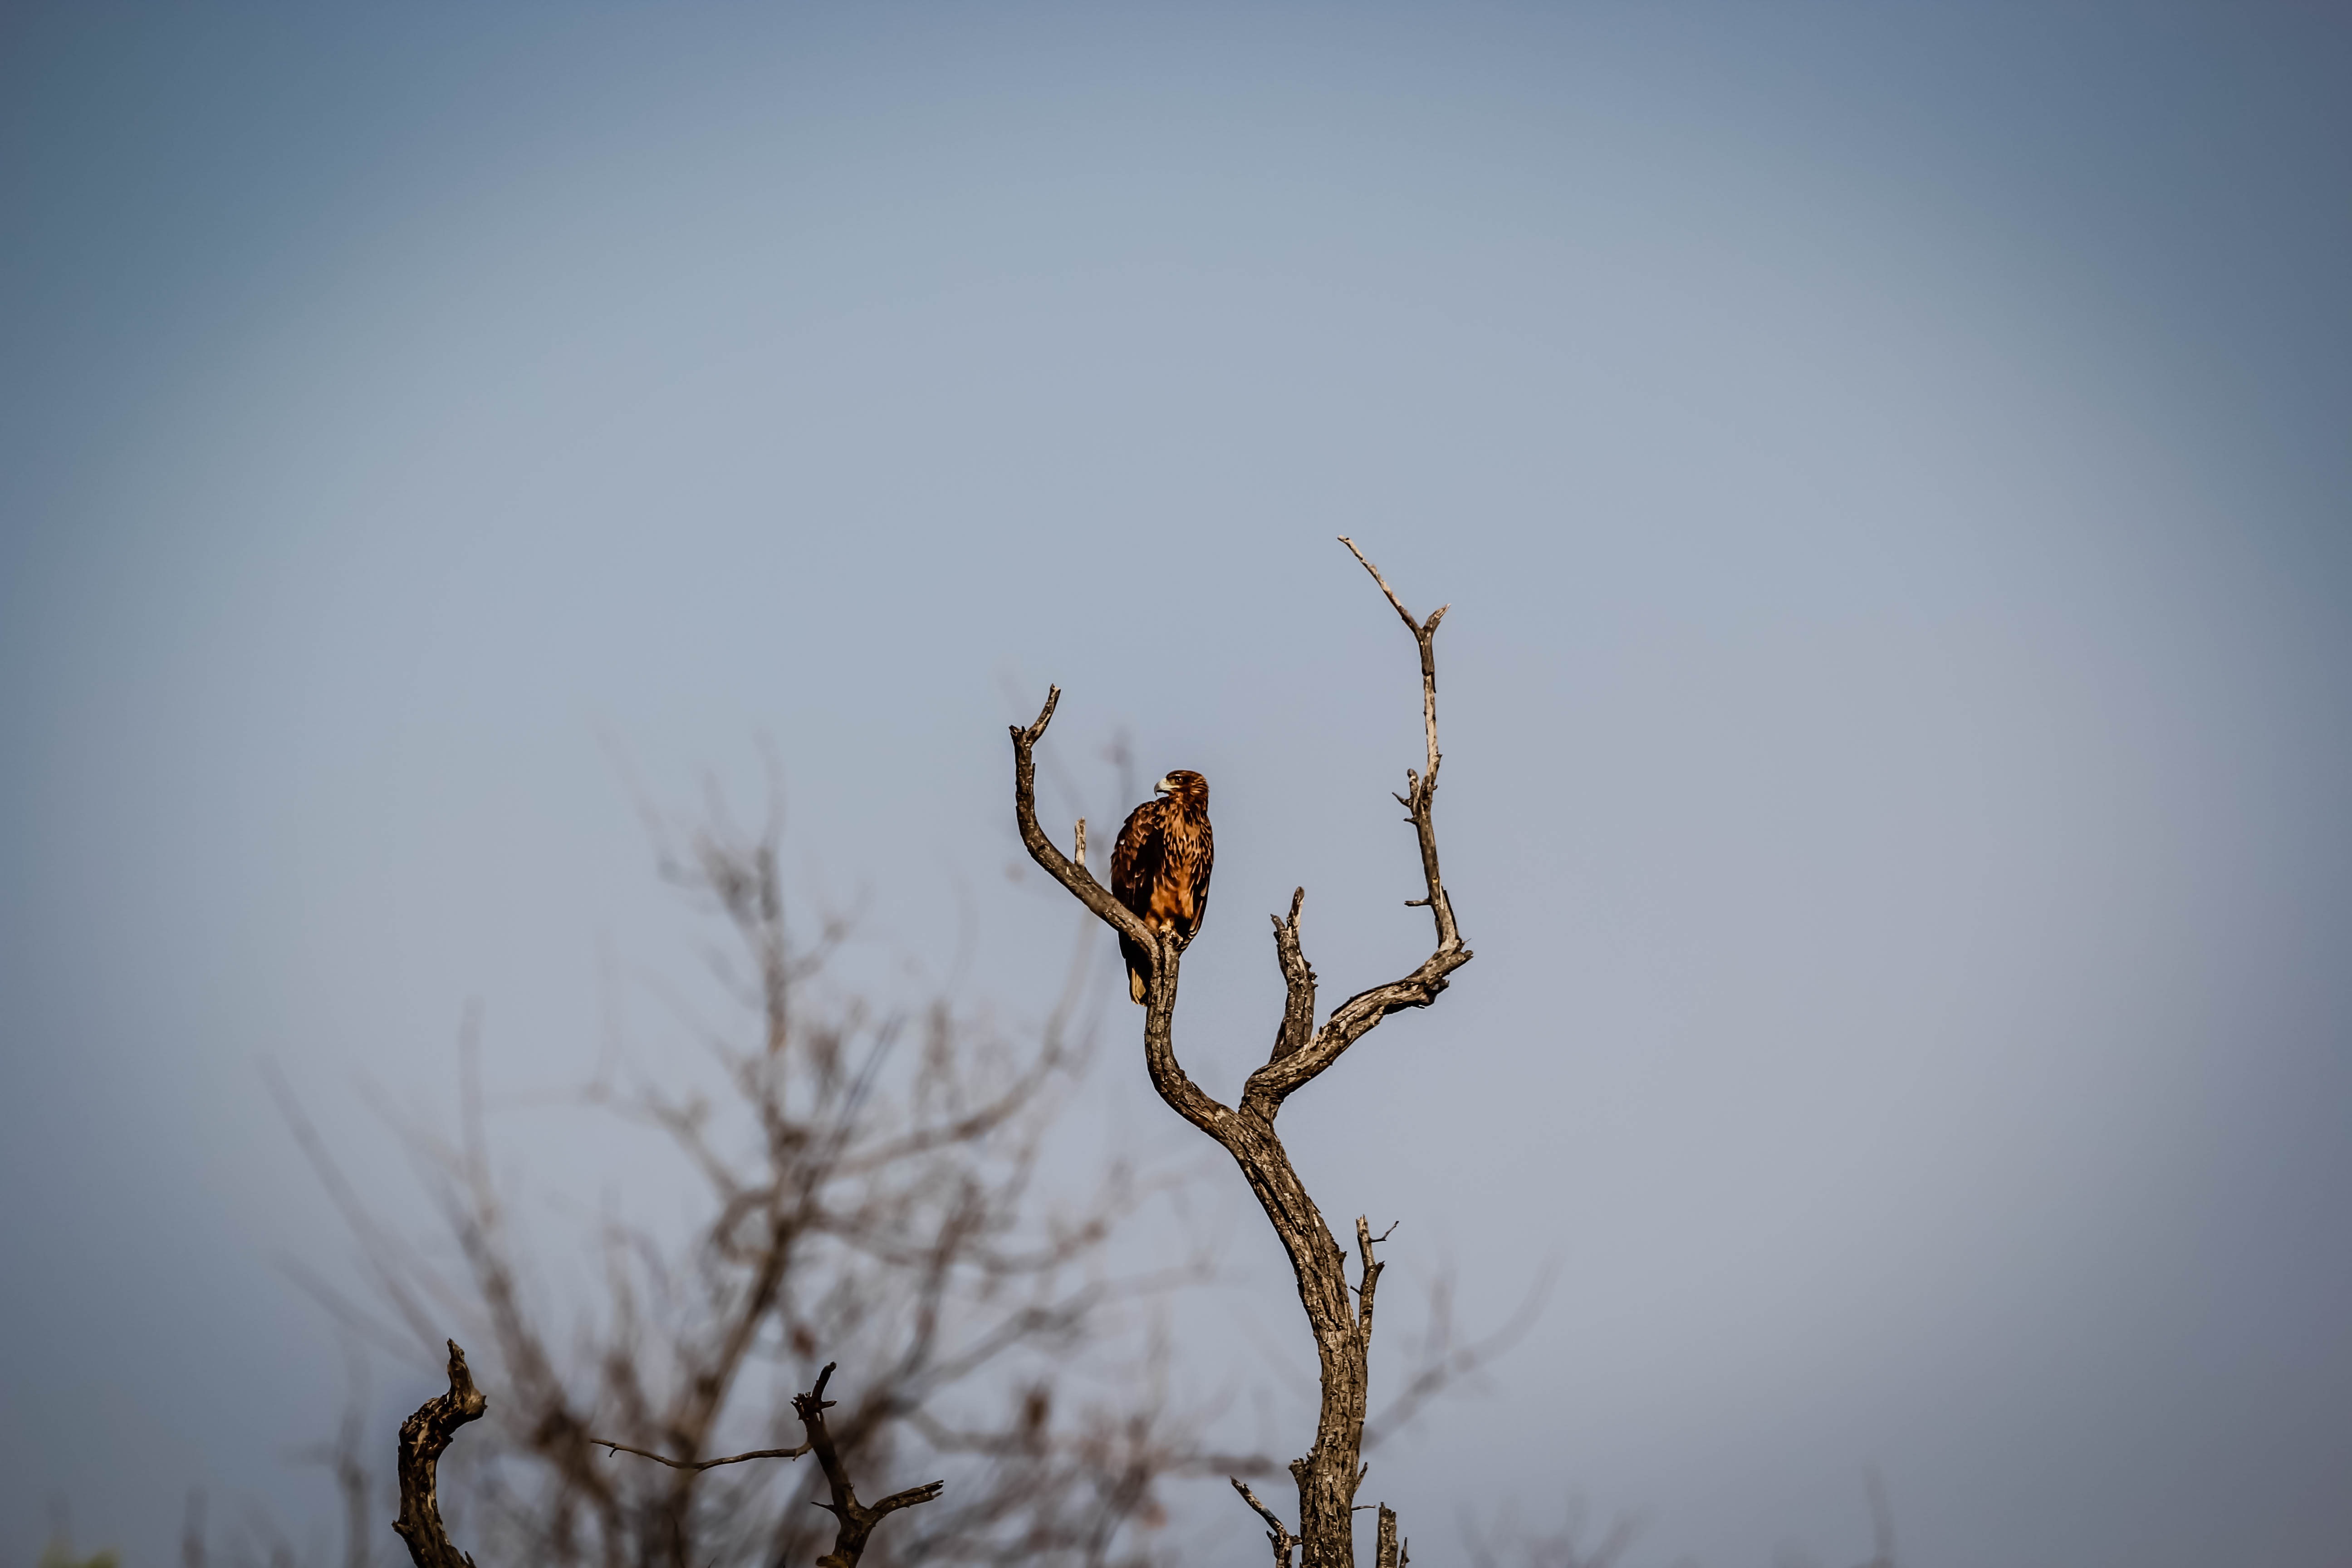
tree, nature, branch, winter, bird, cloud, sky, sunset, morning, fall, animal, fly, dry, wildlife, wild, flight, autumn, eagle, monkey, reserve, safari, atmospheric phenomenon, atmosphere of earth